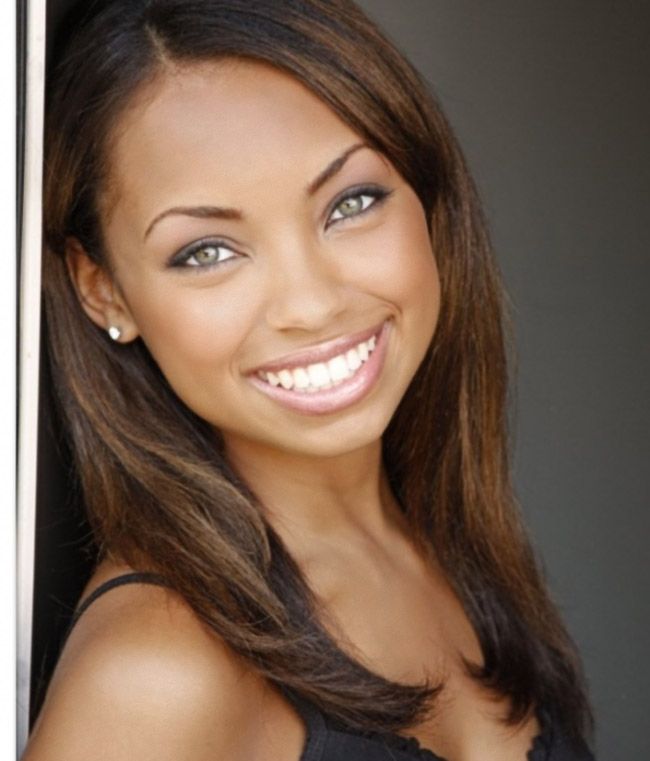
Gender: women